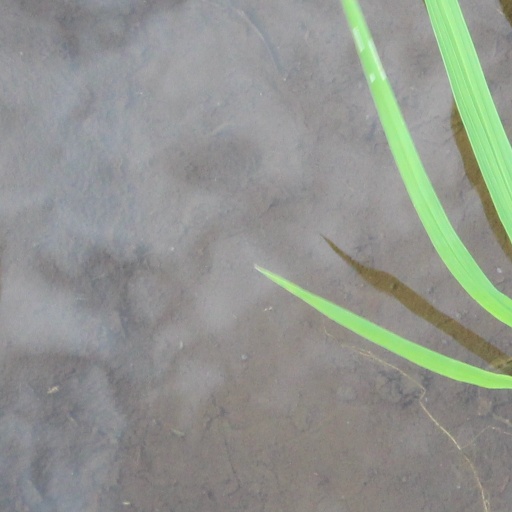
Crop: rice